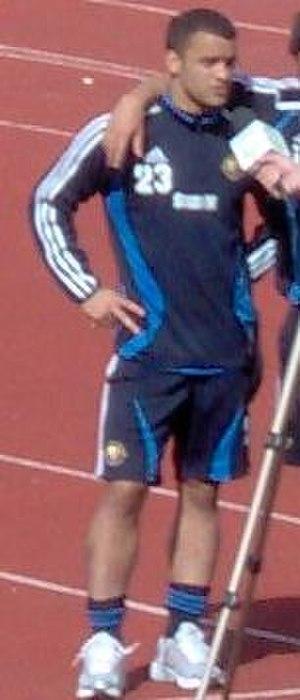
Lance Davids est un footballeur sud-africain né le 11 avril 1985 au Cap. Cet ailier très prometteur compte 23 sélections avec l'Afrique du Sud.